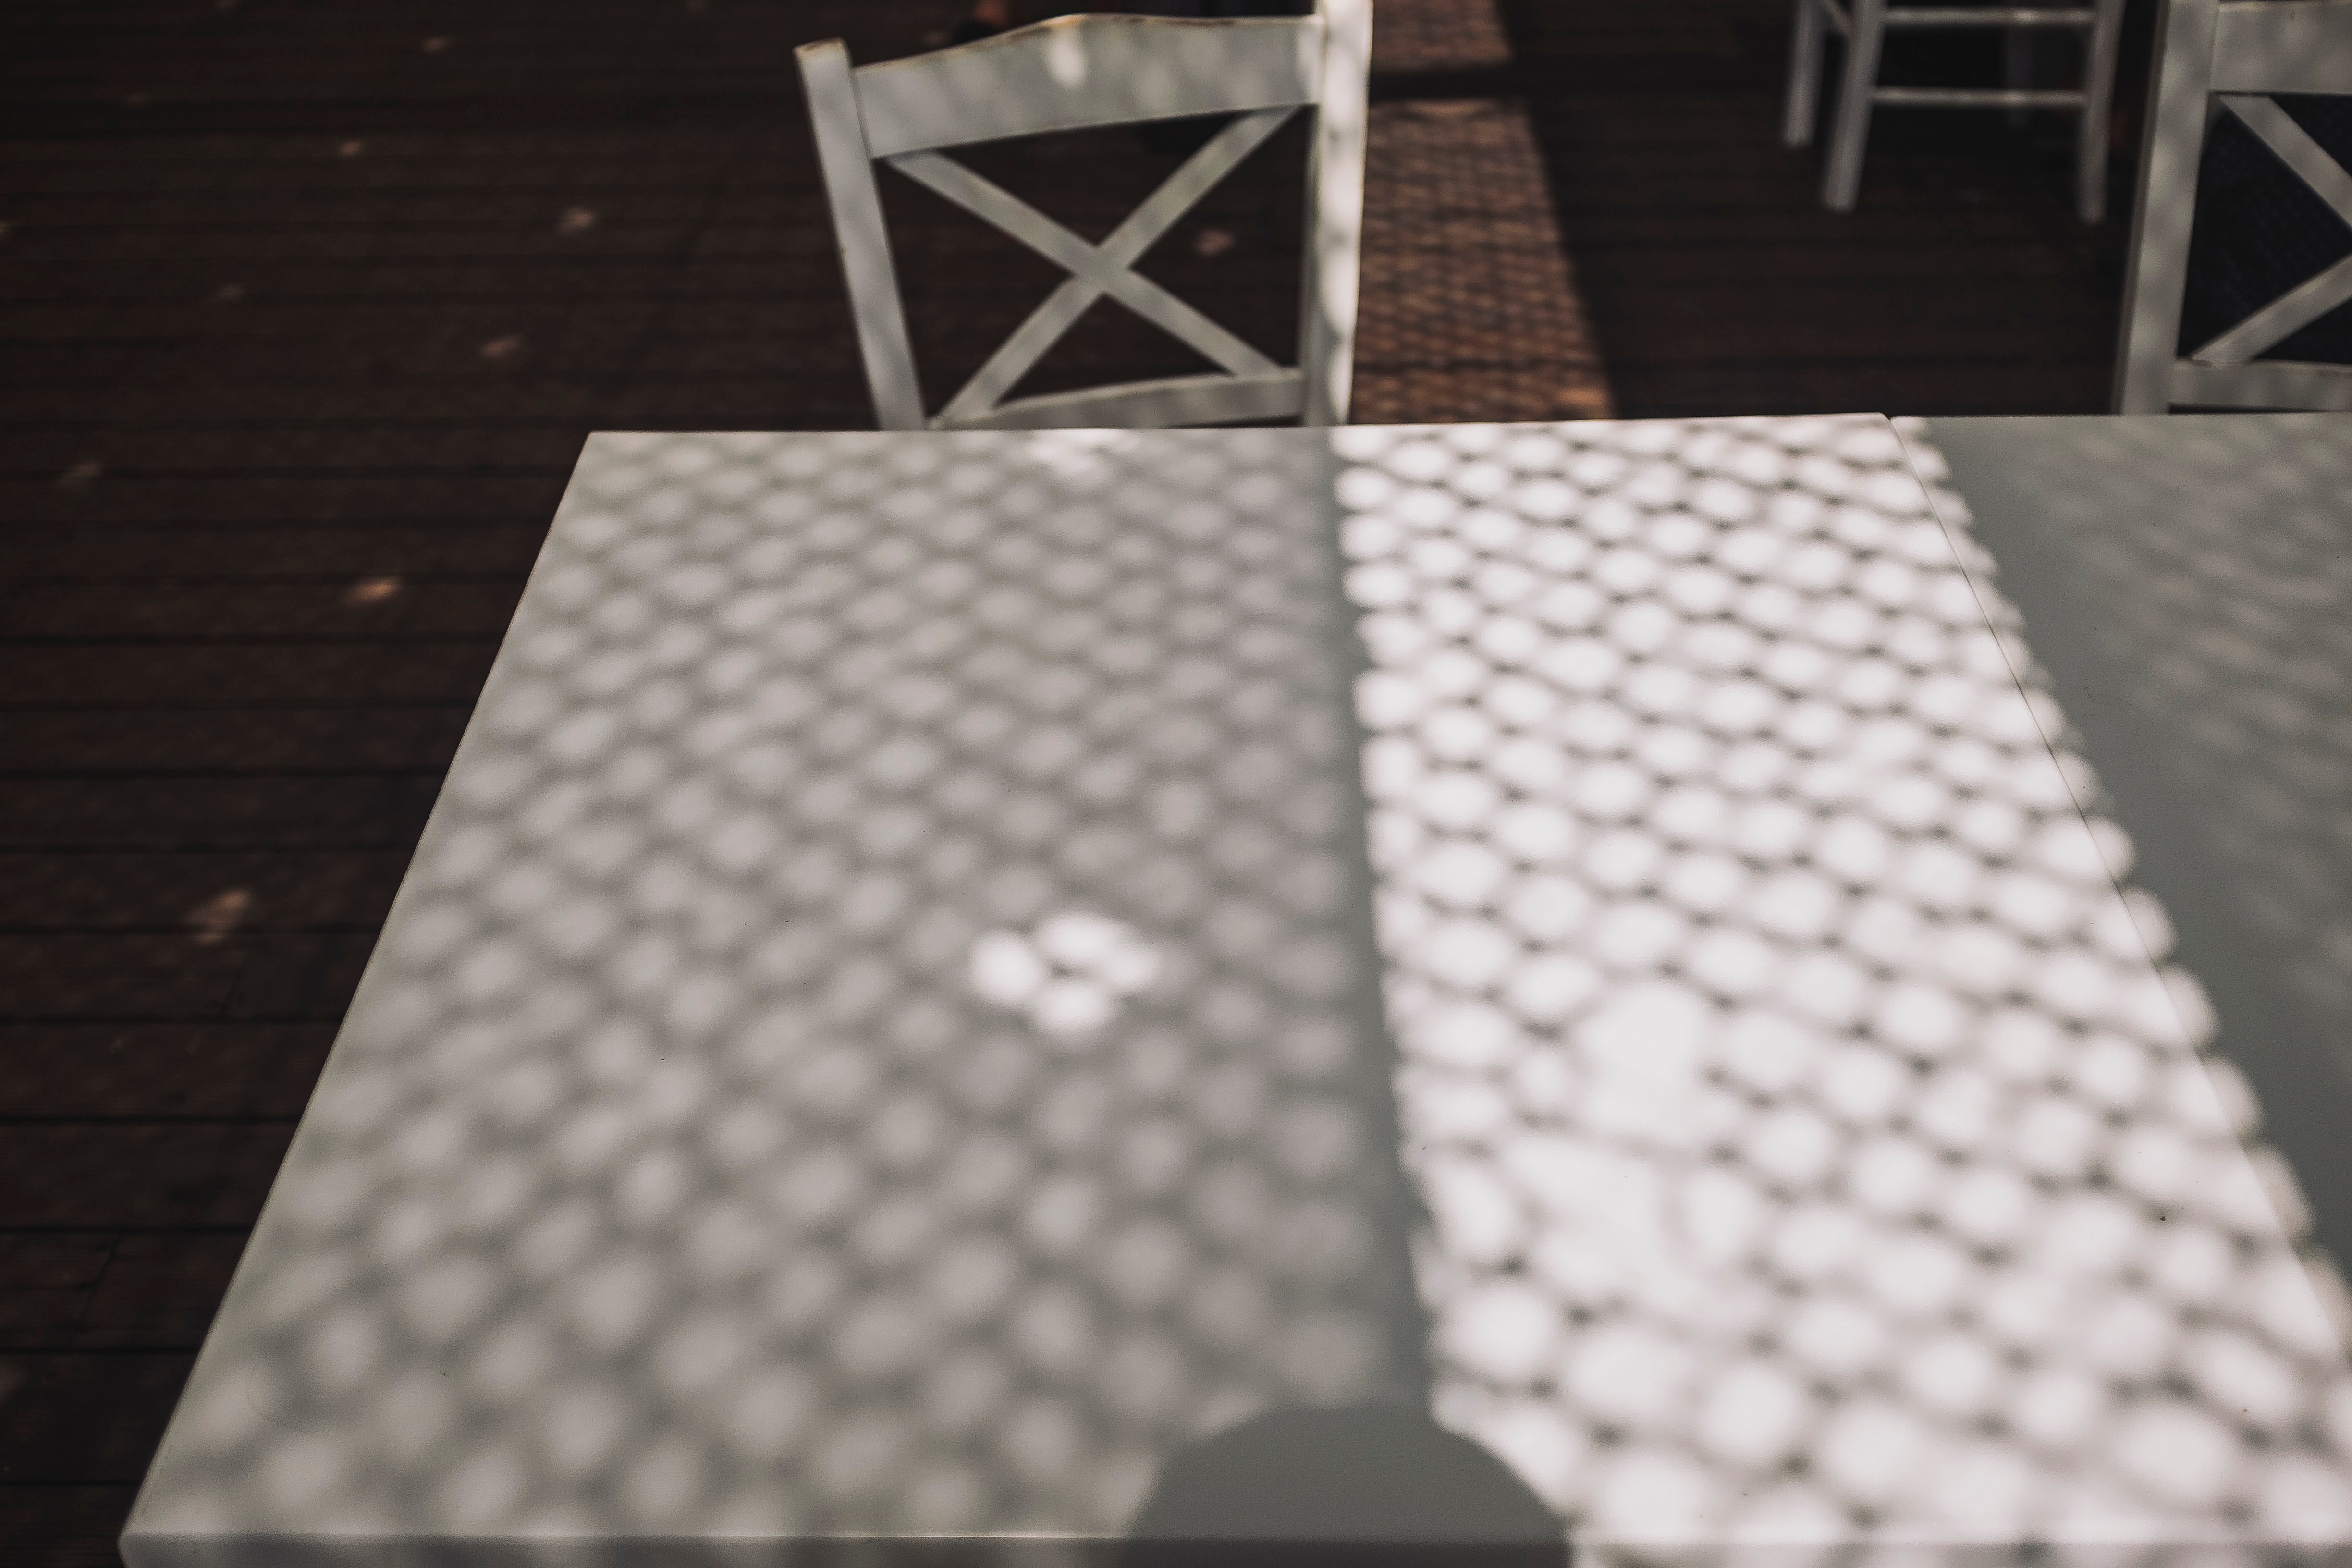
white, floor, pattern, paper, material, tablecloth, product, textile, art, design, shape, flooring